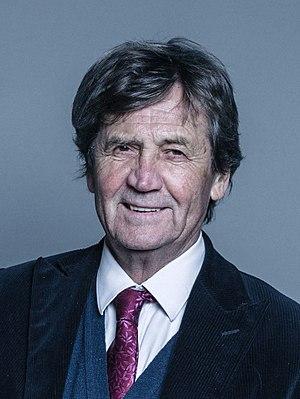
Melvin Bragg, baron Bragg, est un écrivain et une personnalité médiatique britannique, membre de la Chambre des lords.